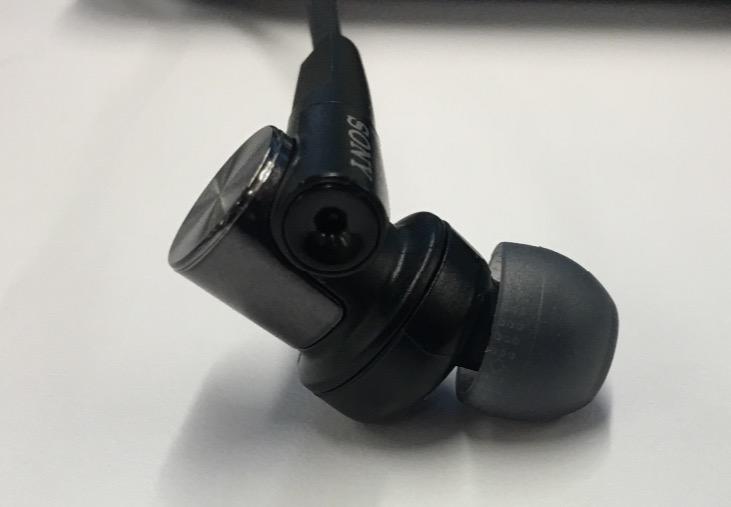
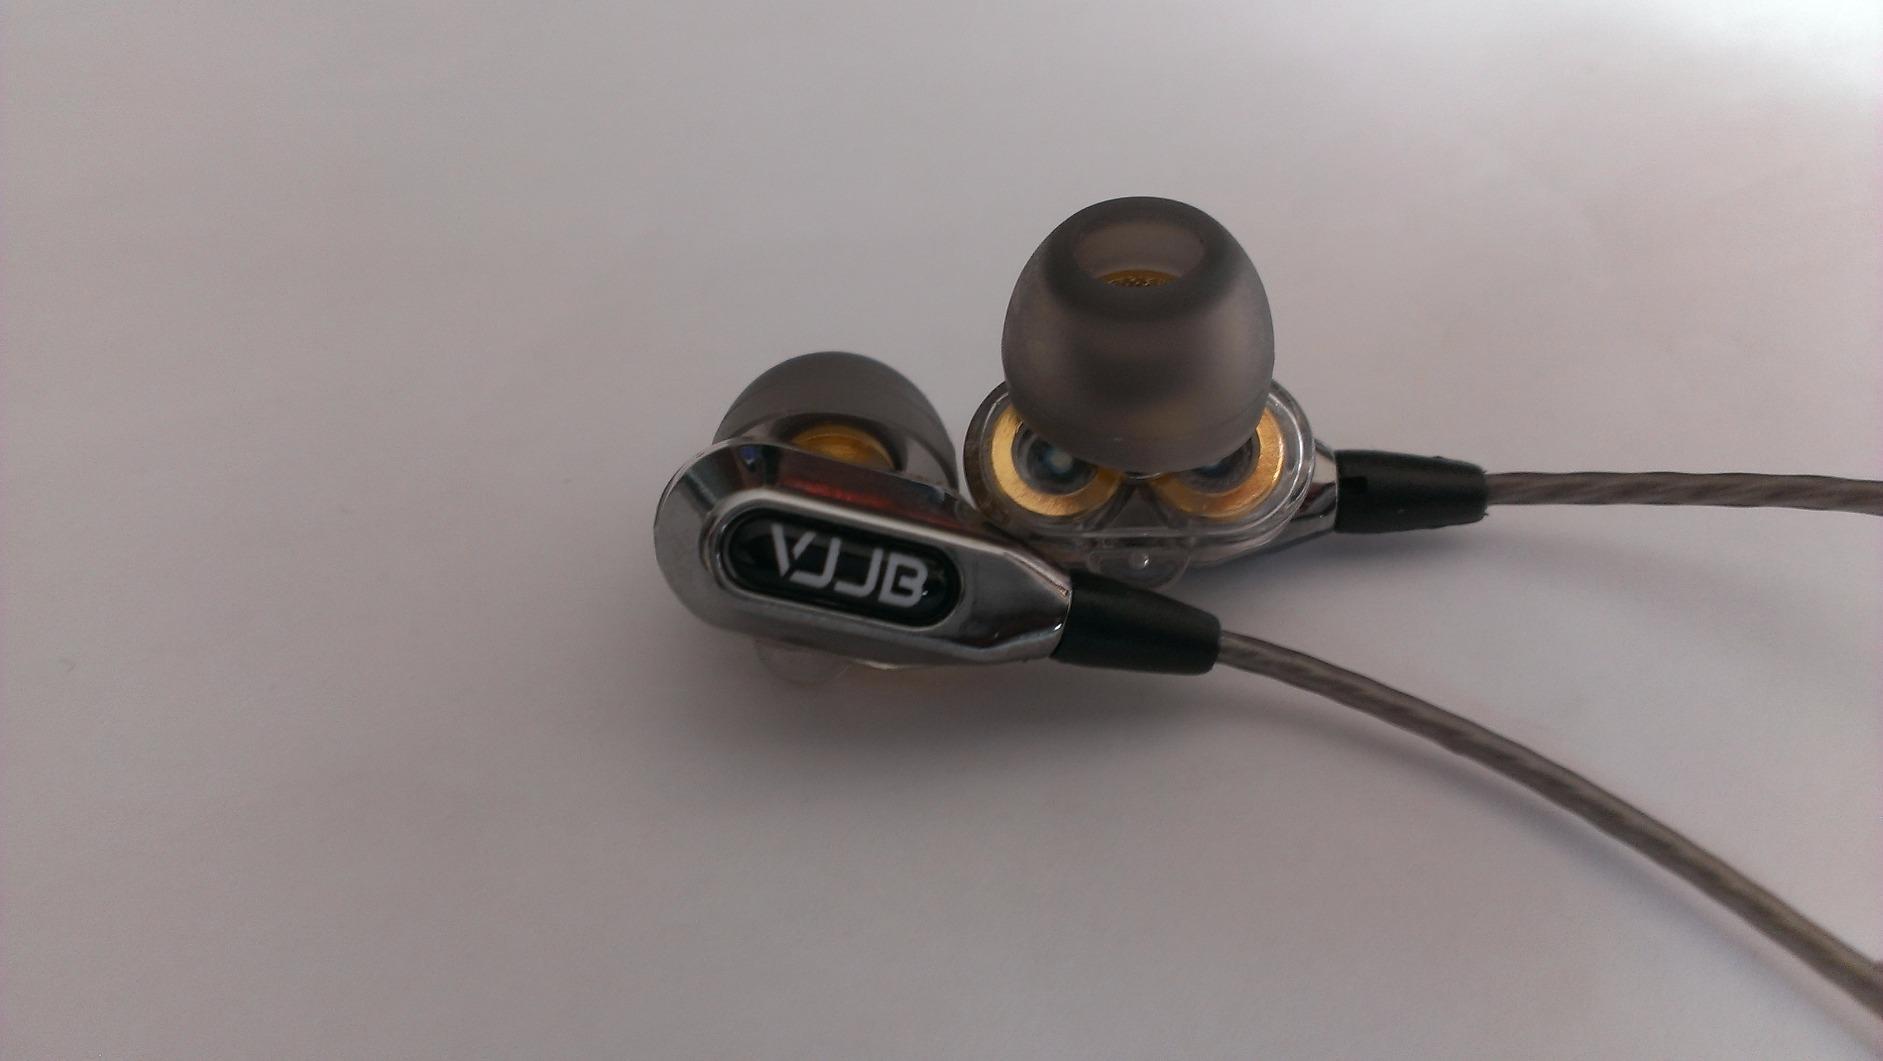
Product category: headphones
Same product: no